Ben Beynon

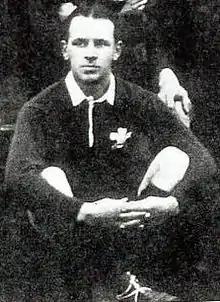

Benjamin Beynon (14 March 1894 – 21 May 1969) was a Welsh international rugby union fly-half who played club rugby for Swansea, and would later play professional rugby league for Oldham RLFC. Beynon was also an association footballer for Swansea Town.